John J. Dillon (baseball)

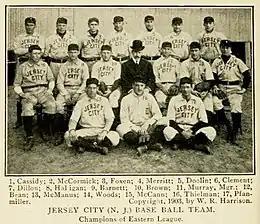
Dillon as a member of the 1903 Skeeters

Dillon played Minor League Baseball for five seasons on several teams, including on the championship 1903 Jersey City Skeeters.